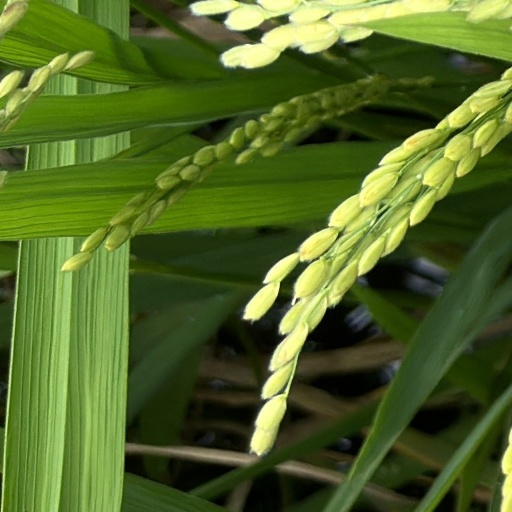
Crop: rice